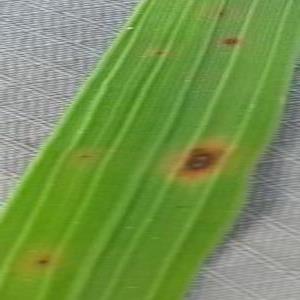
Disease: Brownspot